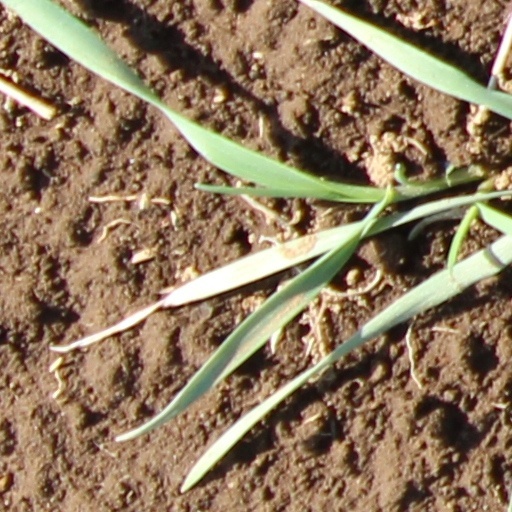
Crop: wheat